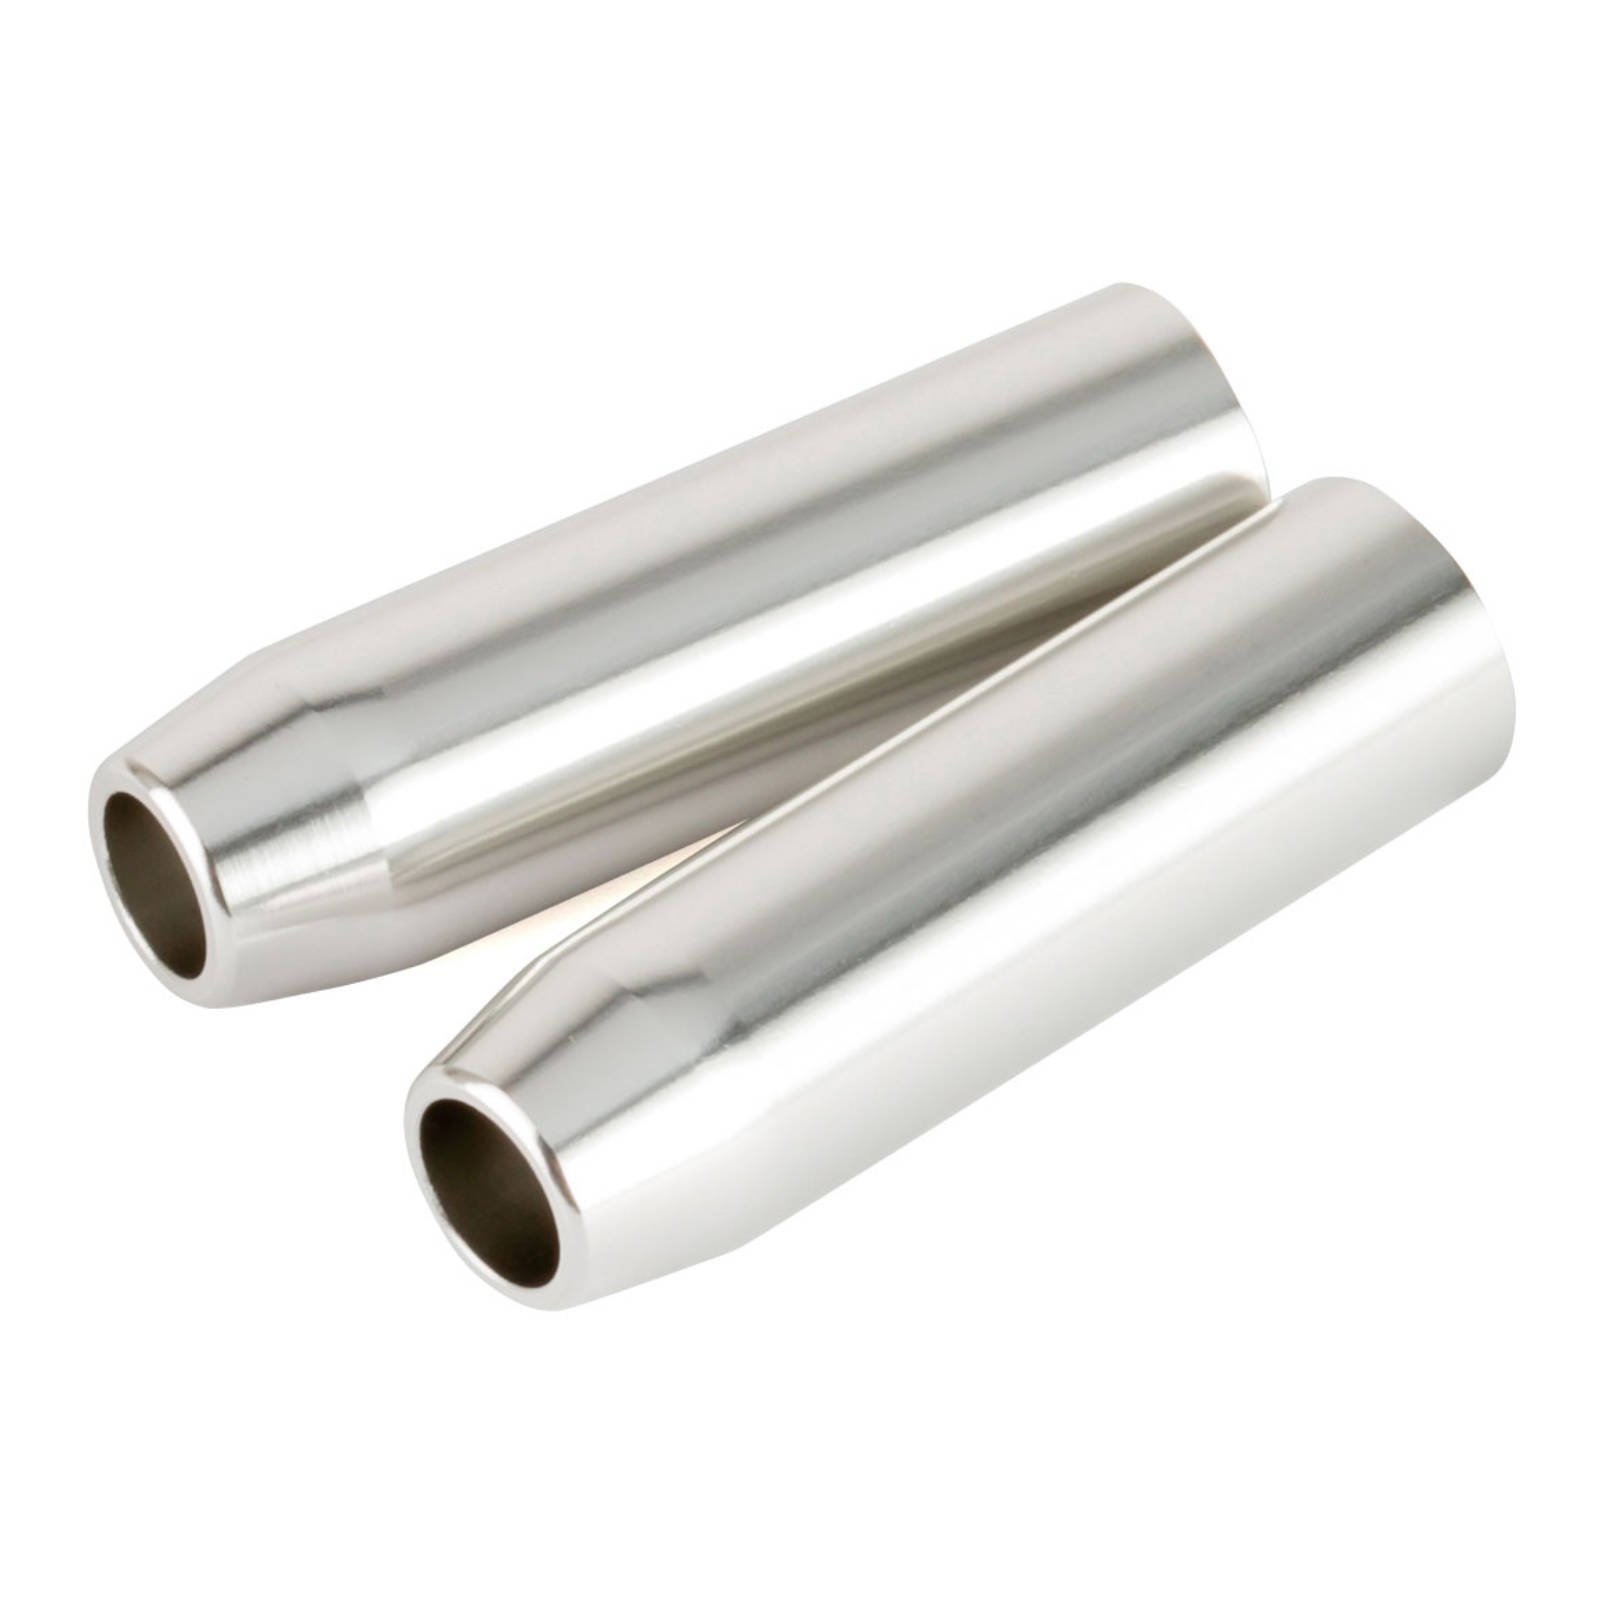
DRC REAR SHOCK SEAL HEAD INSERT KIT FOR WP
SPECIFICATIONS: - Seal guide for Rear suspension seal head. - Does not damage the oil seal during installing the suspension seal. - Available for KYB/SHOWA and WP rear suspension.
Brand: DRC
Category: Vehicles & Parts > Vehicle Parts & Accessories > Motor Vehicle Parts > Motor Vehicle Suspension Parts > Shock Absorbers